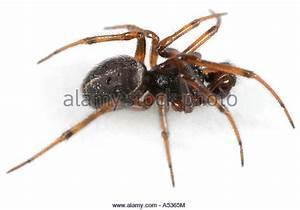
spider